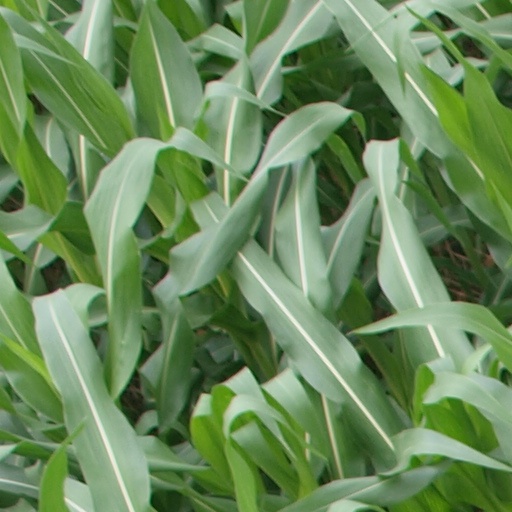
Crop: maize; corn